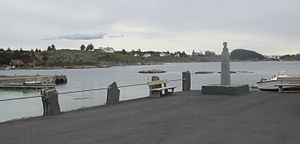
Storekalsøy
Scene fra Stora Kalsøy
Storakalsøy er en ø i Austevoll i Vestland fylke i Norge. Øen har 167 indbyggere og Bakkasund er den største bygd på øen. Her er butik og en lille havn. Der er broforbindelse til Hundvåkøy. Vest for øen ligger Marstein fyr. Arealet er 6 km².